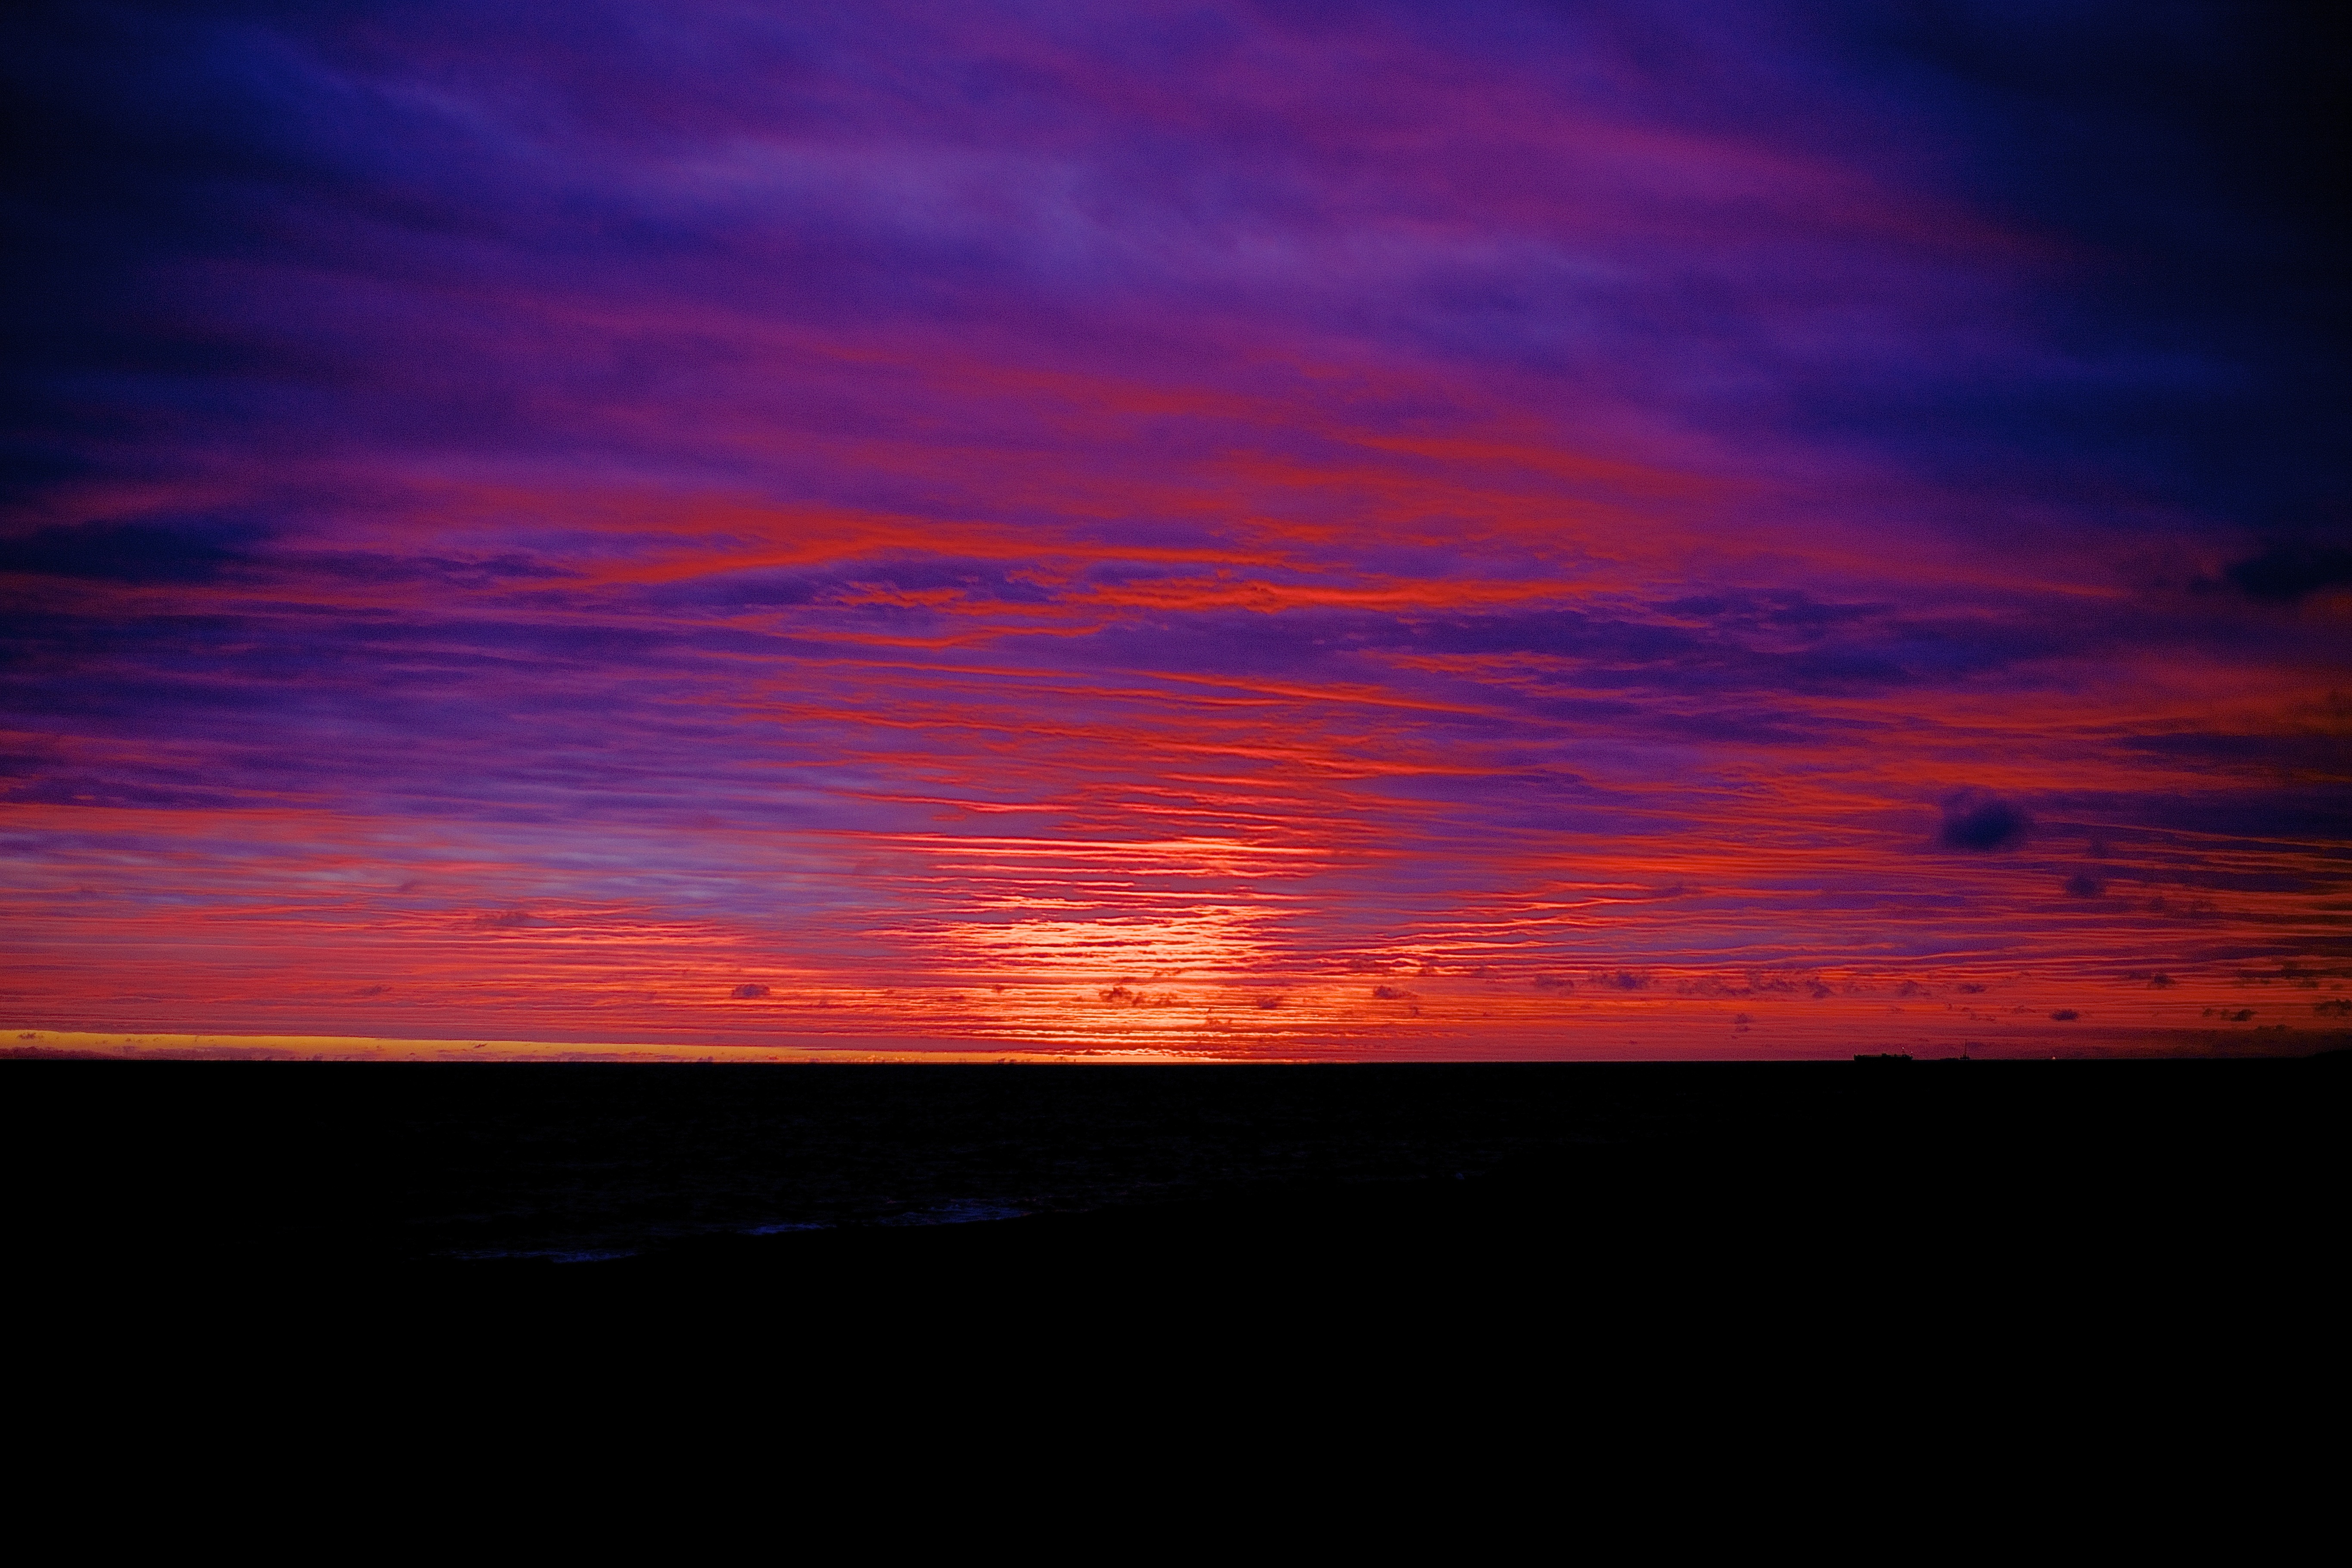
beach, landscape, sea, horizon, light, cloud, sky, sun, sunrise, sunset, morning, dawn, atmosphere, dusk, evening, orange, reflection, red, color, blue, pink, clouds, colors, background, postal, textures, afternoon, multicolor, reddish, afterglow, forms, red sky, sunset light, red blue, clouds of colors, red sky at morning